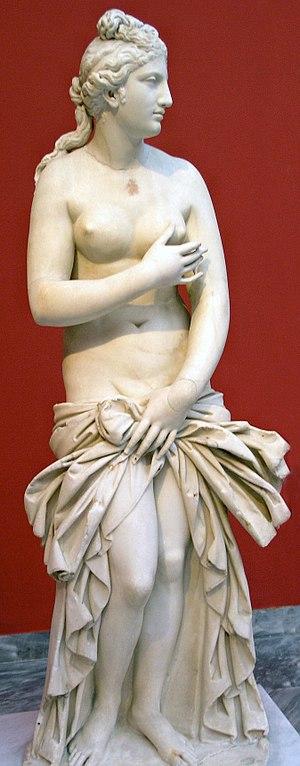
Statue d'Aphrodite en marbre de Paros, trouvée à Baïes en Italie du Sud. Le cou, la tête et le bras droit sont des restaurations du fameux sculpteur italien A. Canova (1757-1822). Aphrodite est représentée debout, nue, sauf pour une himation qu'elle retient de la main gauche pour cacher ses pudenda. Copie romaine du IIe s. p. C. de l'Aphrodite de Syracuse, datant du IVe s. a. C.
Dans la mythologie grecque, Aphrodite est la déesse de l'Amour dans son acception la plus large.